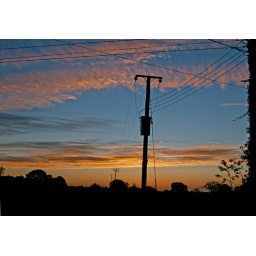
red sky in morning ...